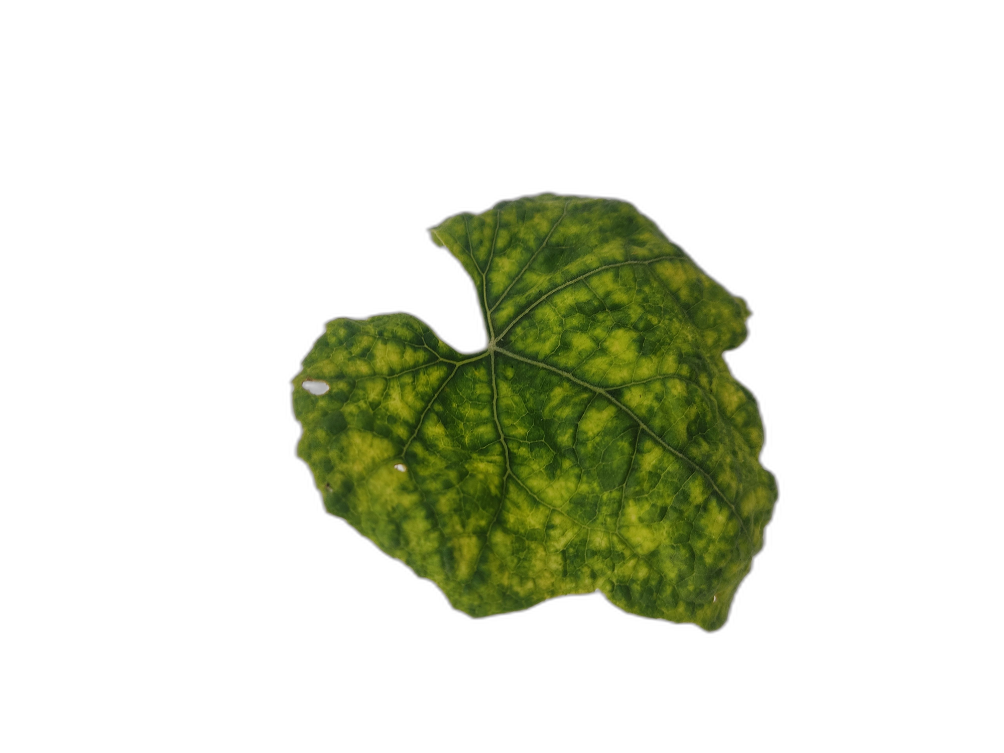
Crop: Zucchini
Label: Yellow_Mosaic_Virus